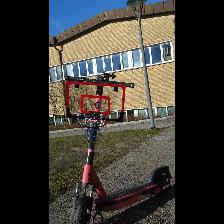
Label: NonHuman